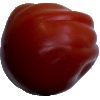
Label: Tomato Heart 1